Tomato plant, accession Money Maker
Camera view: bottom (45 deg); turntable rotation: 60 degrees
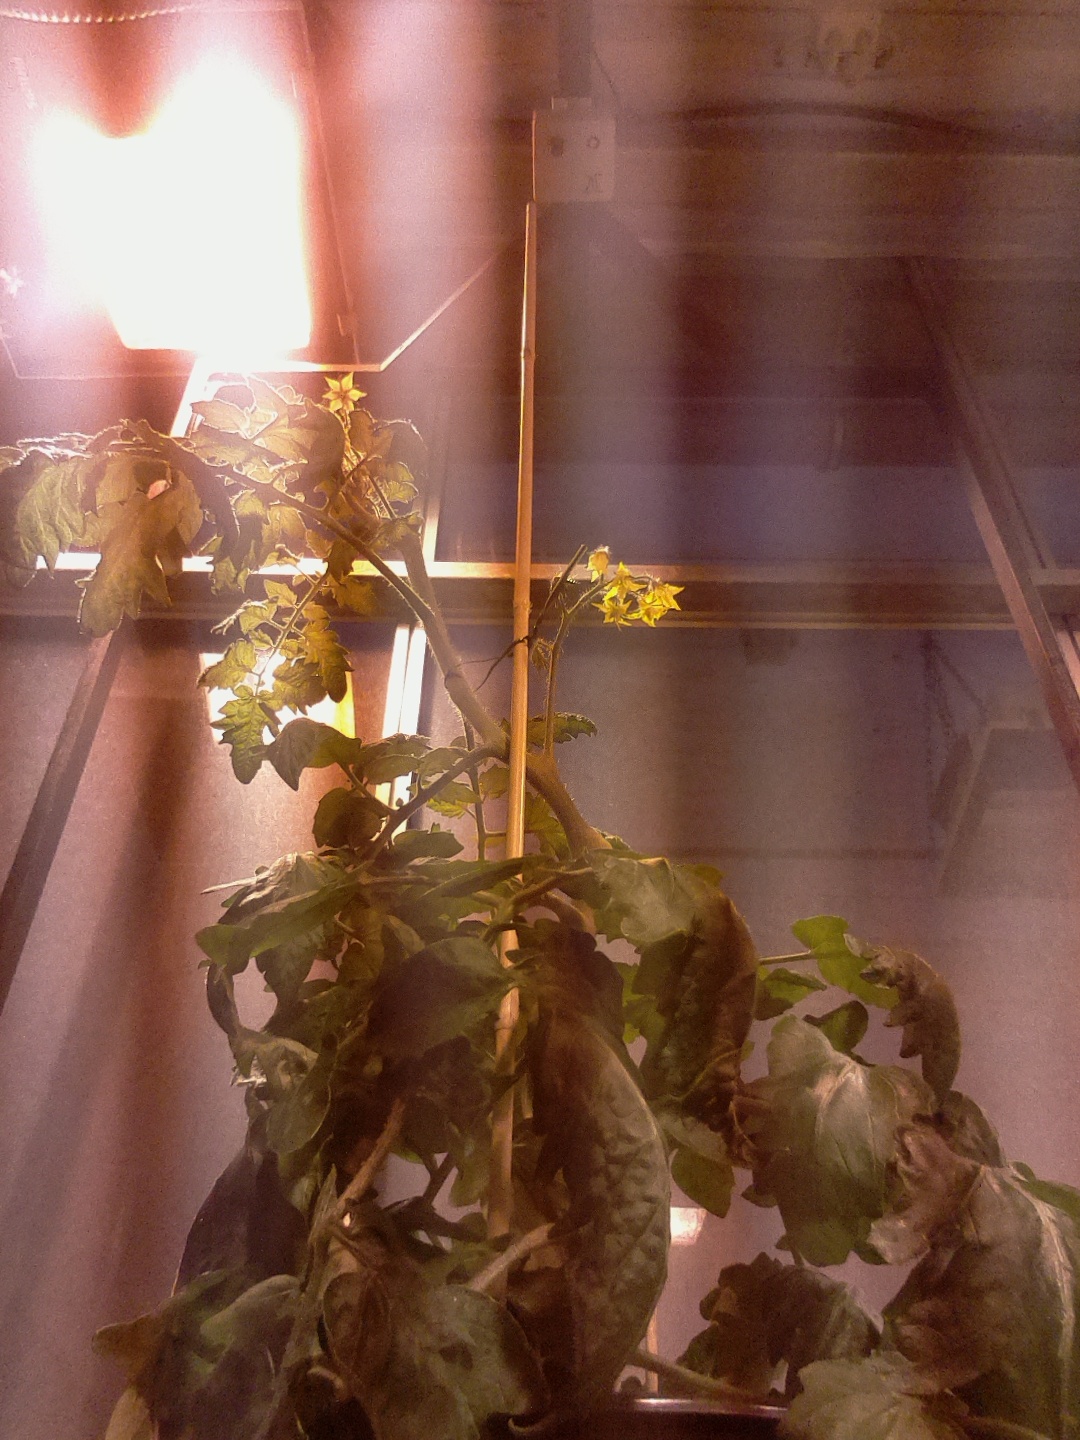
BBCH growth stage 68: Full flowering, 80%-90% of flowers open, more petals falling